Sir Henry Hoare, 5th Baronet

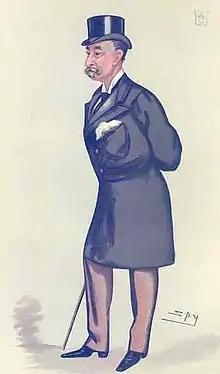

Hoare was the son of Henry Charles Hoare, and his wife Anne Penelope Ainslie, daughter of General George Ainslie. He was educated at Eton College and St John's College, Cambridge before entering the family bank Messrs Hoare and Co. He succeeded his uncle Sir Hugh Richard Hoare, 4th Baronet in the baronetcy in 1857 and moved to Stourhead. He was a Justice of the Peace and Deputy Lieutenant for Somerset and Wiltshire.